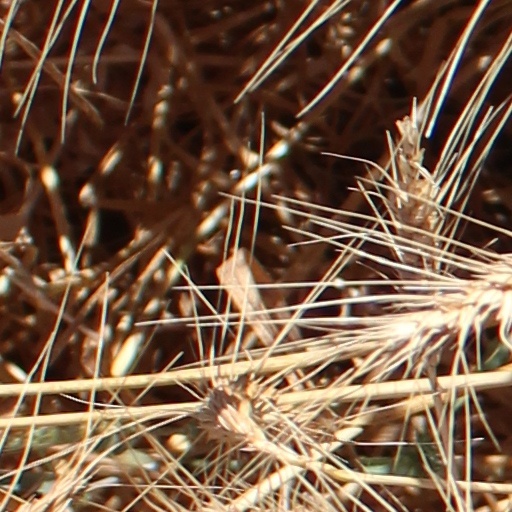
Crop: wheat